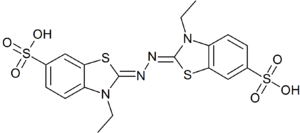
L'acide 2,2'-azino-bis est un composé chimique utilisé notamment en biochimie dans l'étude de la cinétique de certaines enzymes. Il est couramment employé par la méthode immuno-enzymatique ELISA pour détecter la liaison des molécules entre elles.